Nuclear sharing

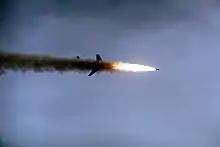
Canadian CF-101B assigned to NORAD, firing an inert version of the AIR-2 Genie nuclear-armed air-to-air missile in 1982

Of the three nuclear powers in NATO (France, the United Kingdom and the United States), only the United States is known to have provided weapons for nuclear sharing. However, the UK also deployed, stationed, or tested nuclear weapons on the territory of other states, and France tested nuclear weapons on the territory of Algeria, then a colony. The United States began moving weapons to Europe in 1954, first to the UK, and then to West Germany. The US negotiated agreements with the Allied countries where US nuclear weapons would be stored, including Section 144b of the Atomic Energy Act, and a national stockpile agreement. It also negotiated additional agreements with France, West Germany, Belgium, Netherlands, Canada, and the UK for the use of nuclear weapons stored and controlled by US forces in West Germany. These arrangements included delivery of short-range nuclear weapons - including landmines, rockets, and artillery, as well as nuclear armed depth charges and anti-aircraft missiles. The US also negotiated a separate agreement with Canada to provide nuclear-armed anti-air and anti-ship weapons to defend North America. The US deployed nuclear forces in Greenland (Danish territory) and Iceland - as well as extensively in the Pacific theater, but these were solely for delivery by US troops.